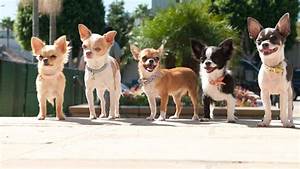
Label: cane